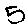
Label: 5